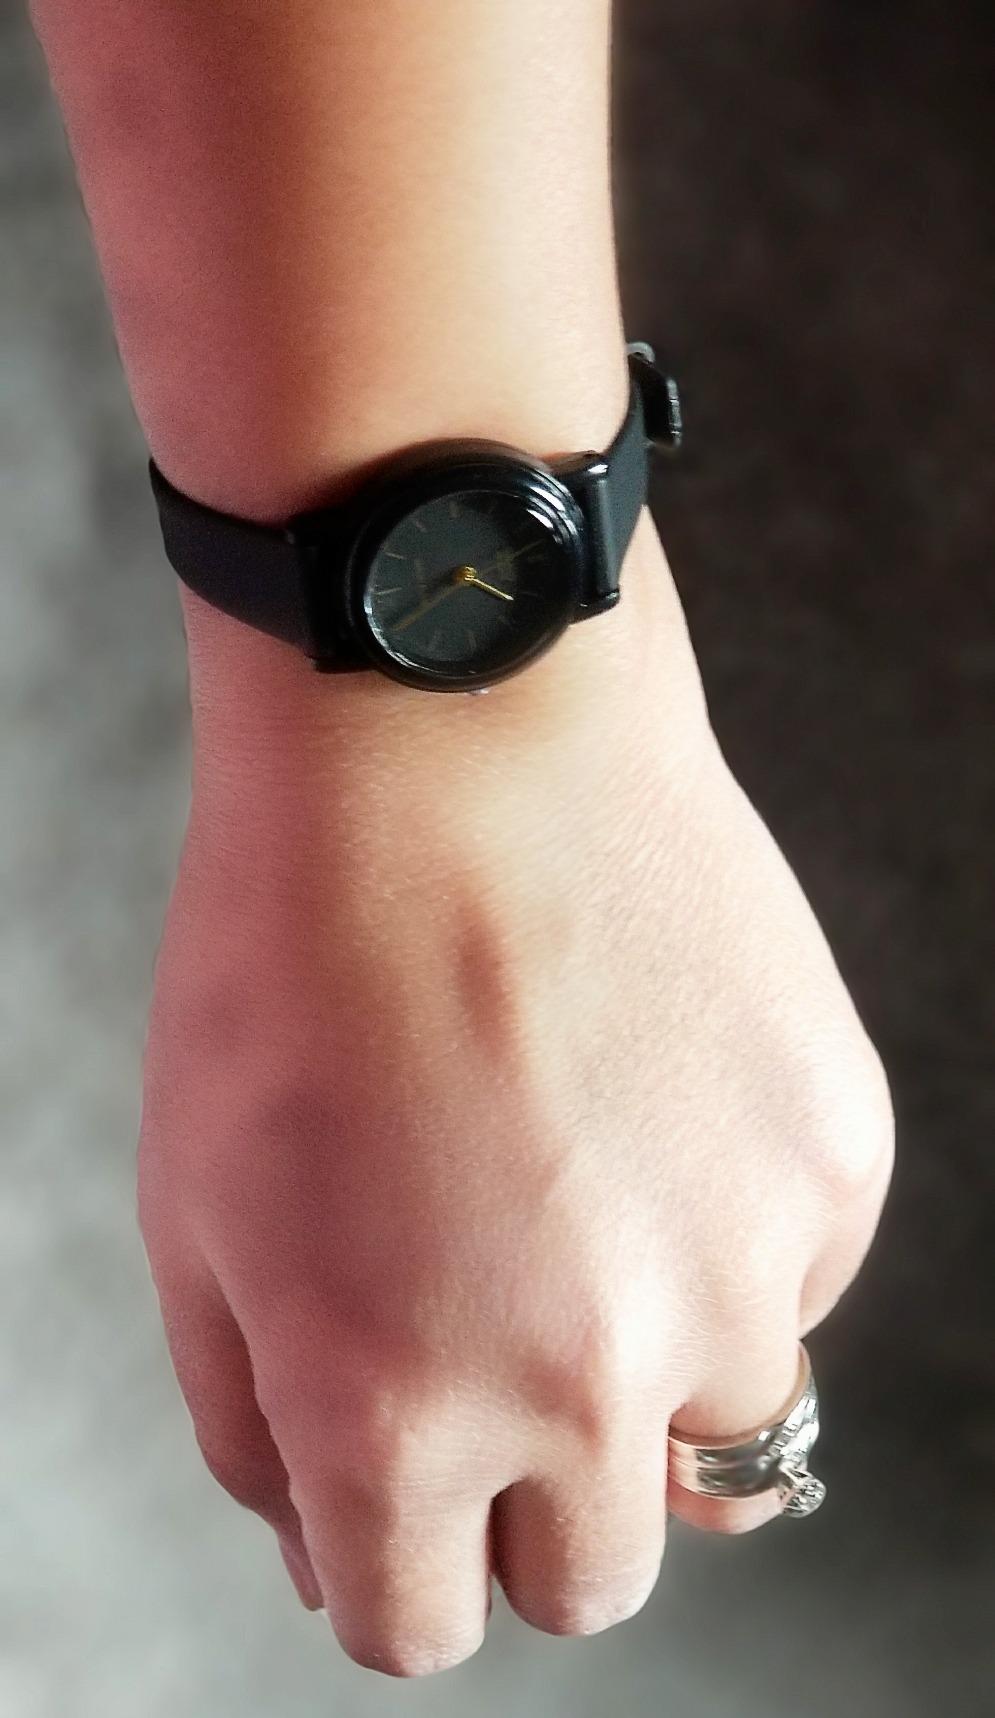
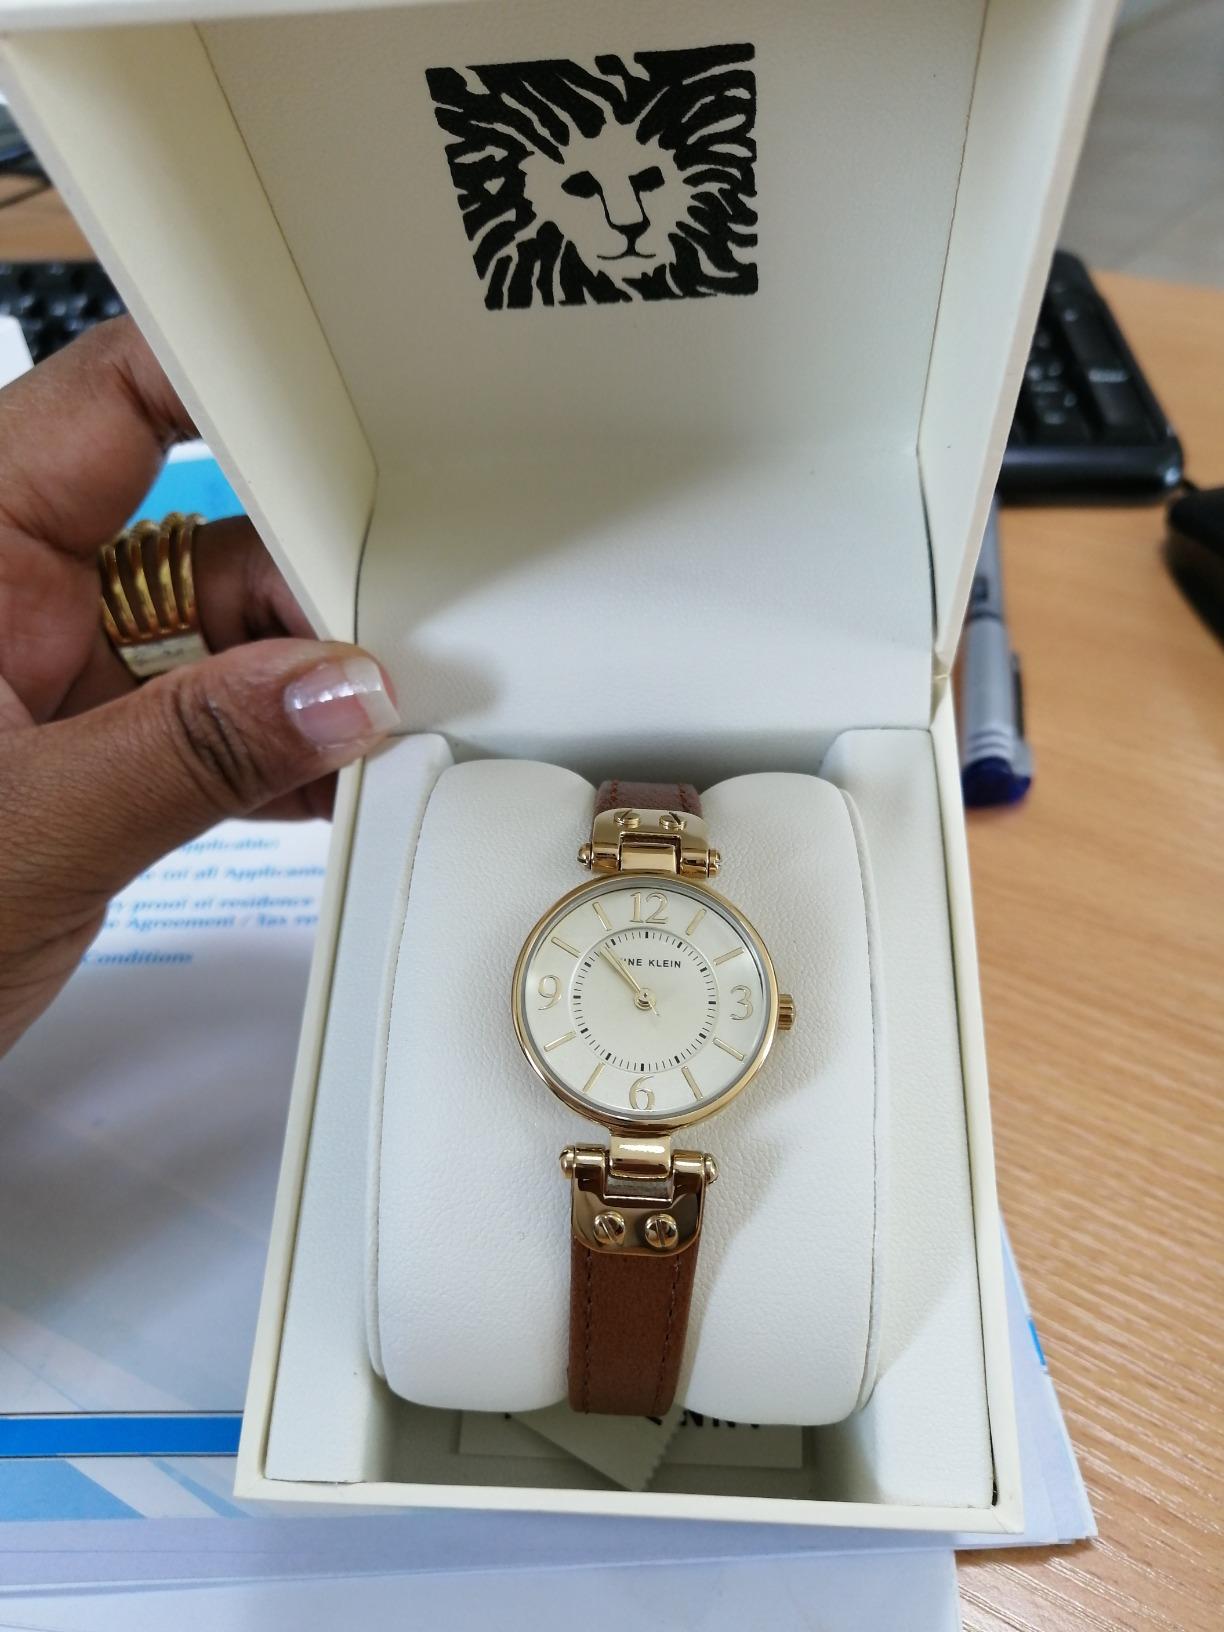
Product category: accessories_watch
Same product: no